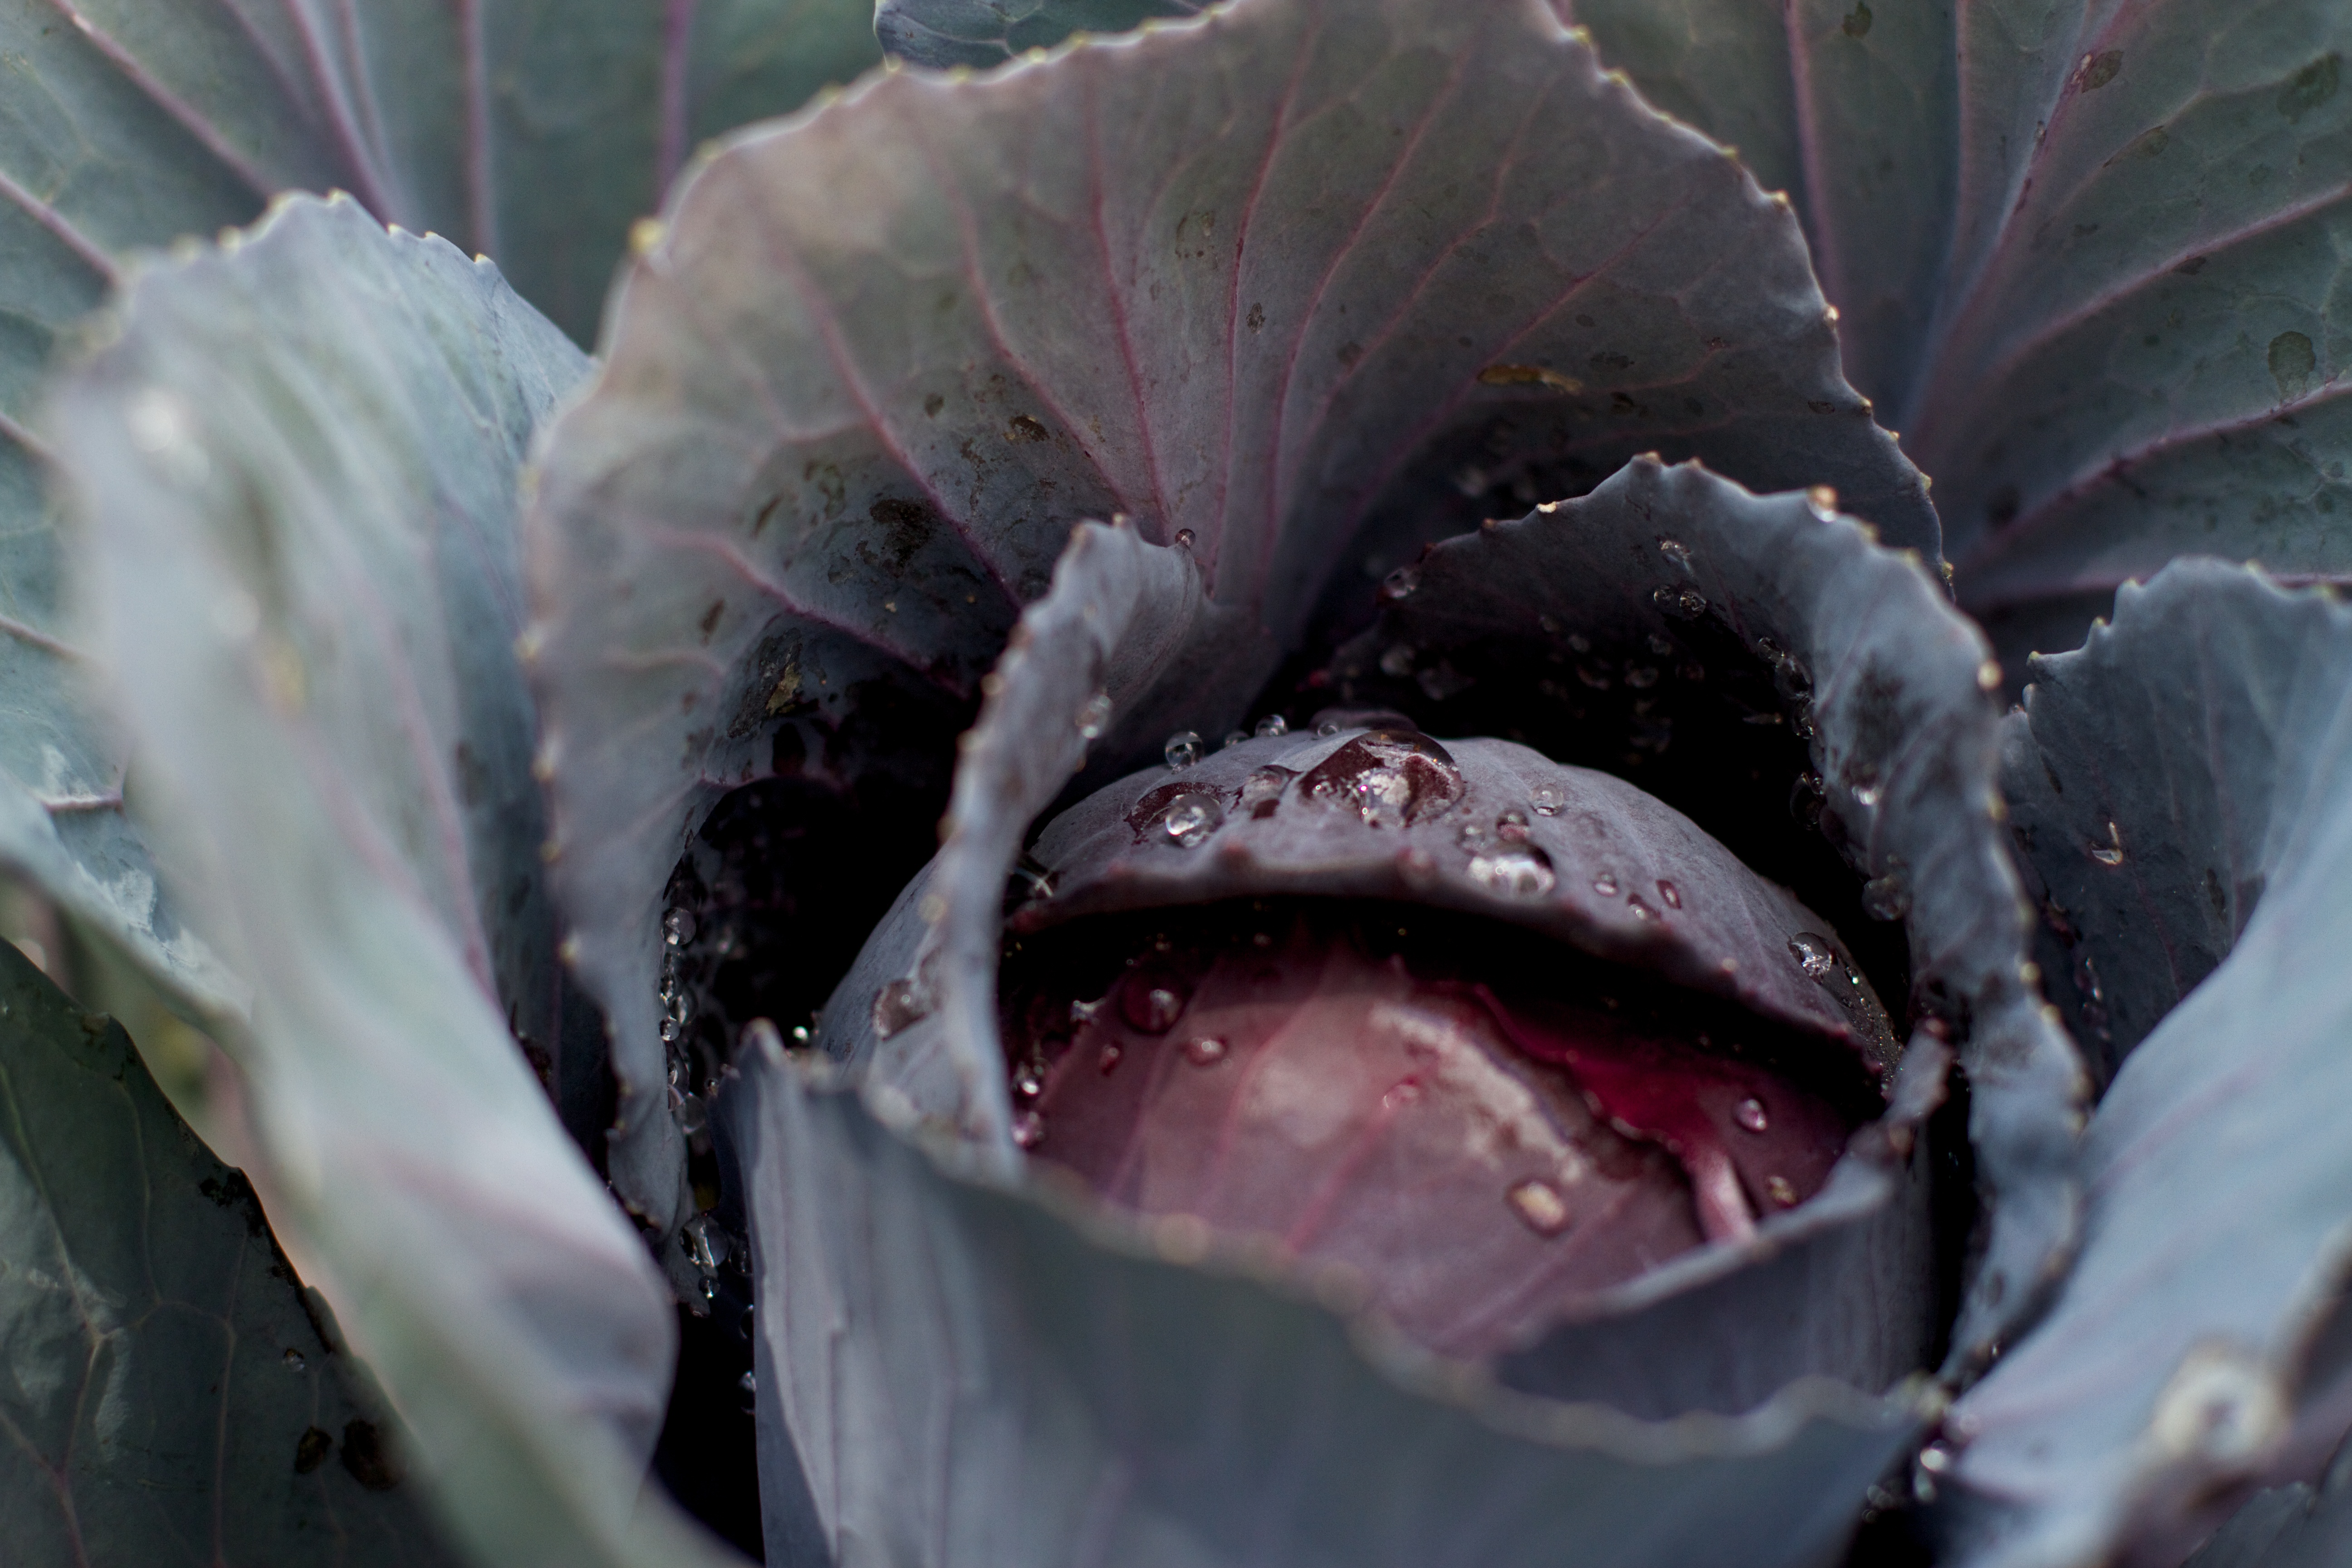
plant, leaf, flower, petal, food, produce, vegetable, close up, flowering plant, land plant